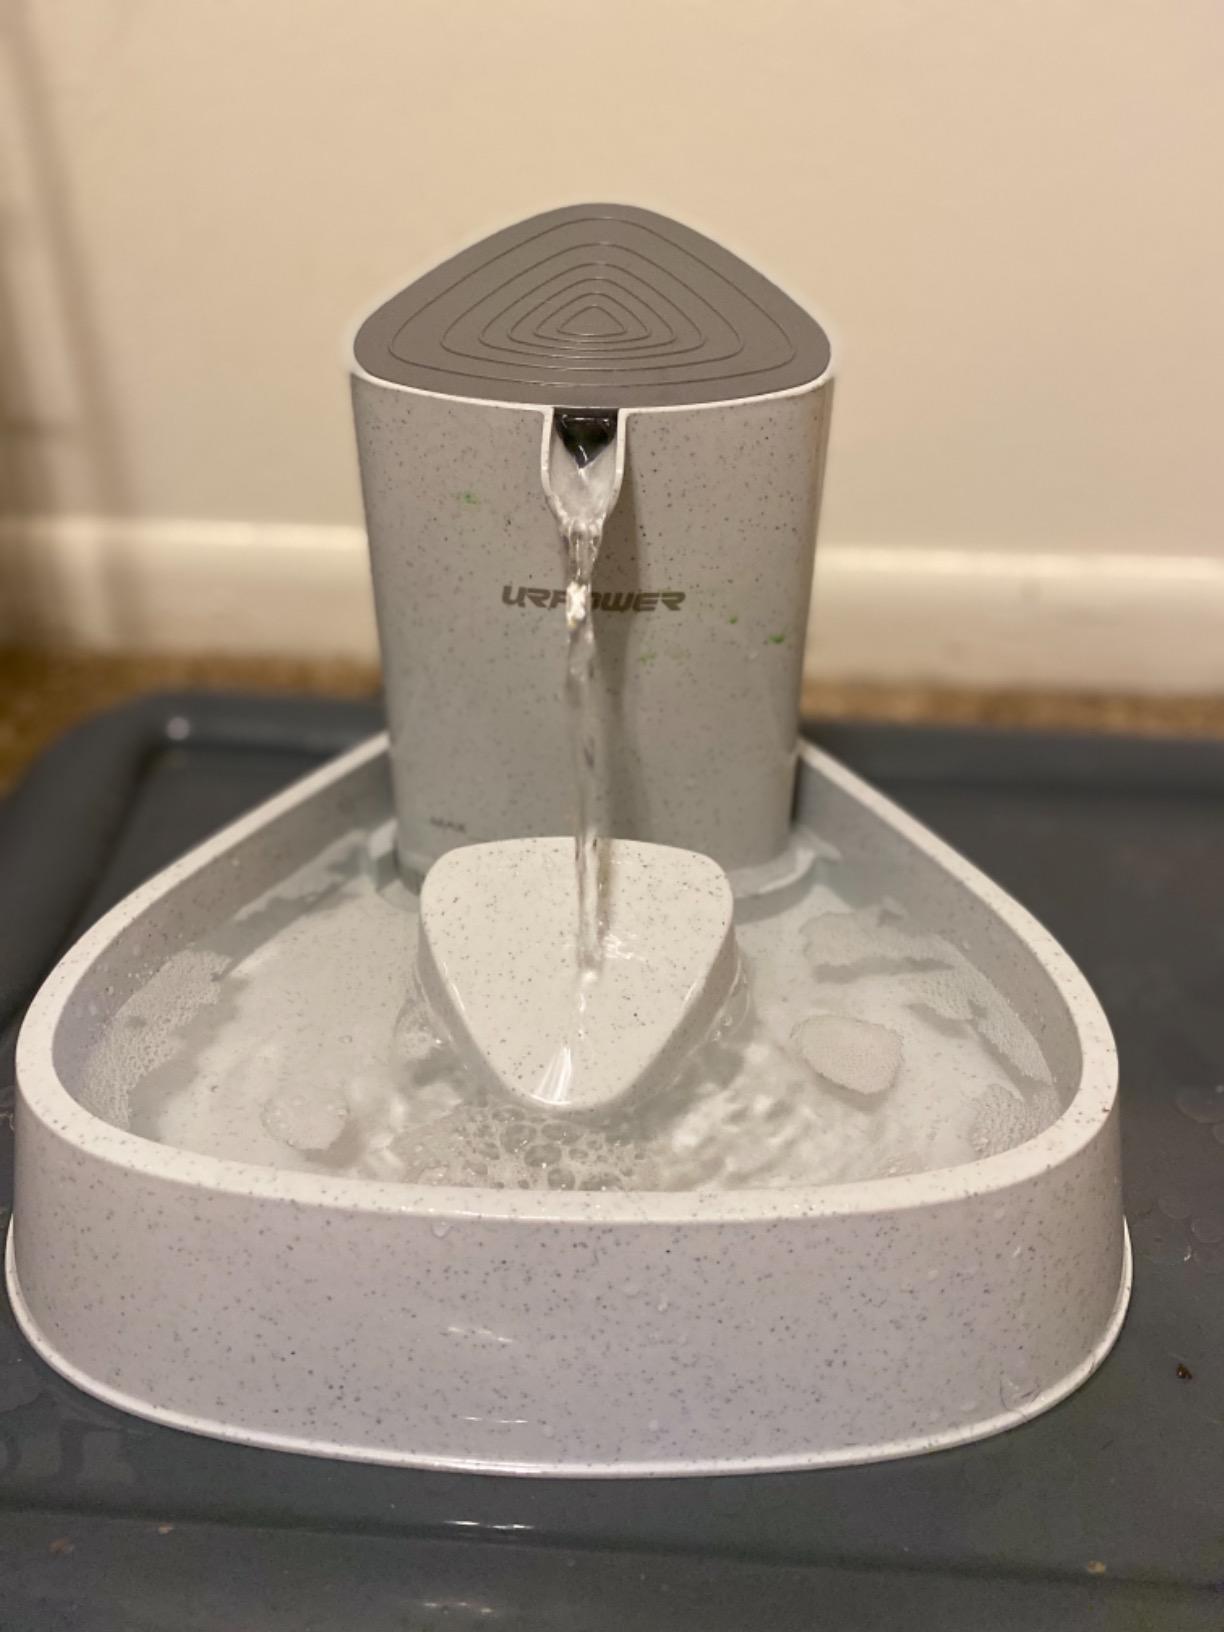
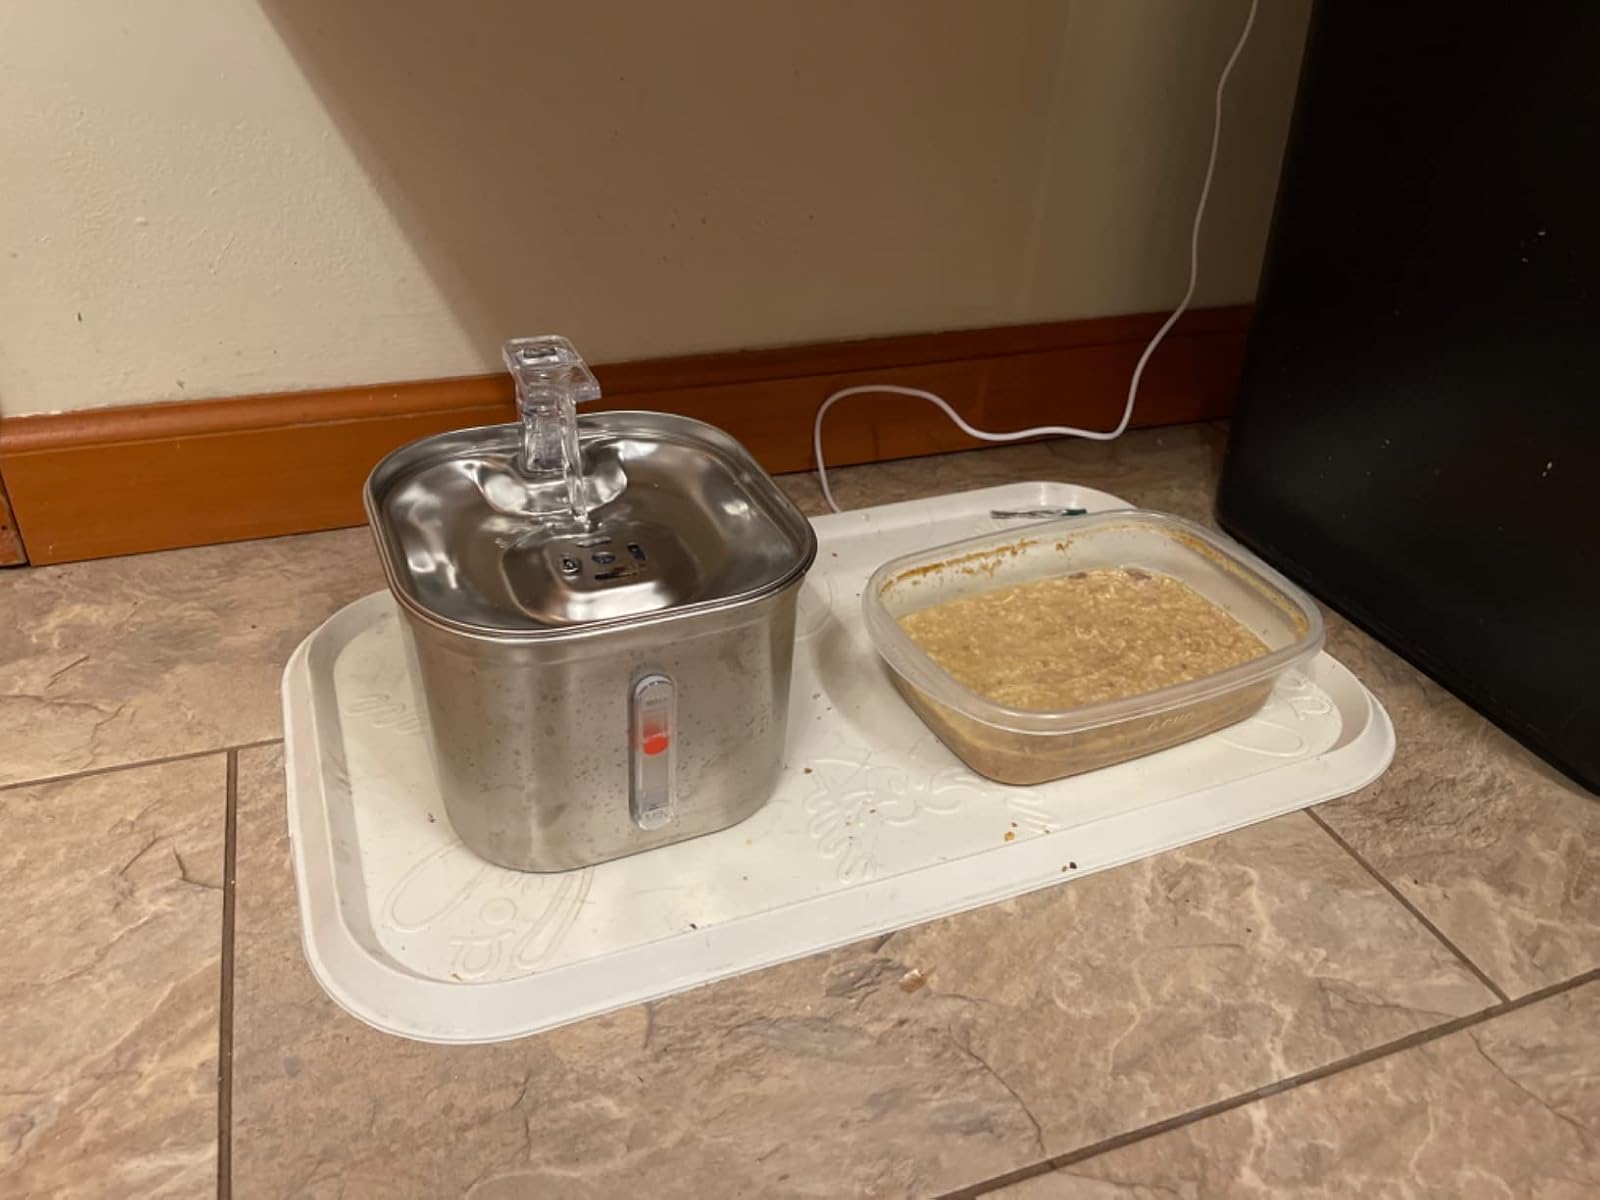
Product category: items_bowl
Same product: no